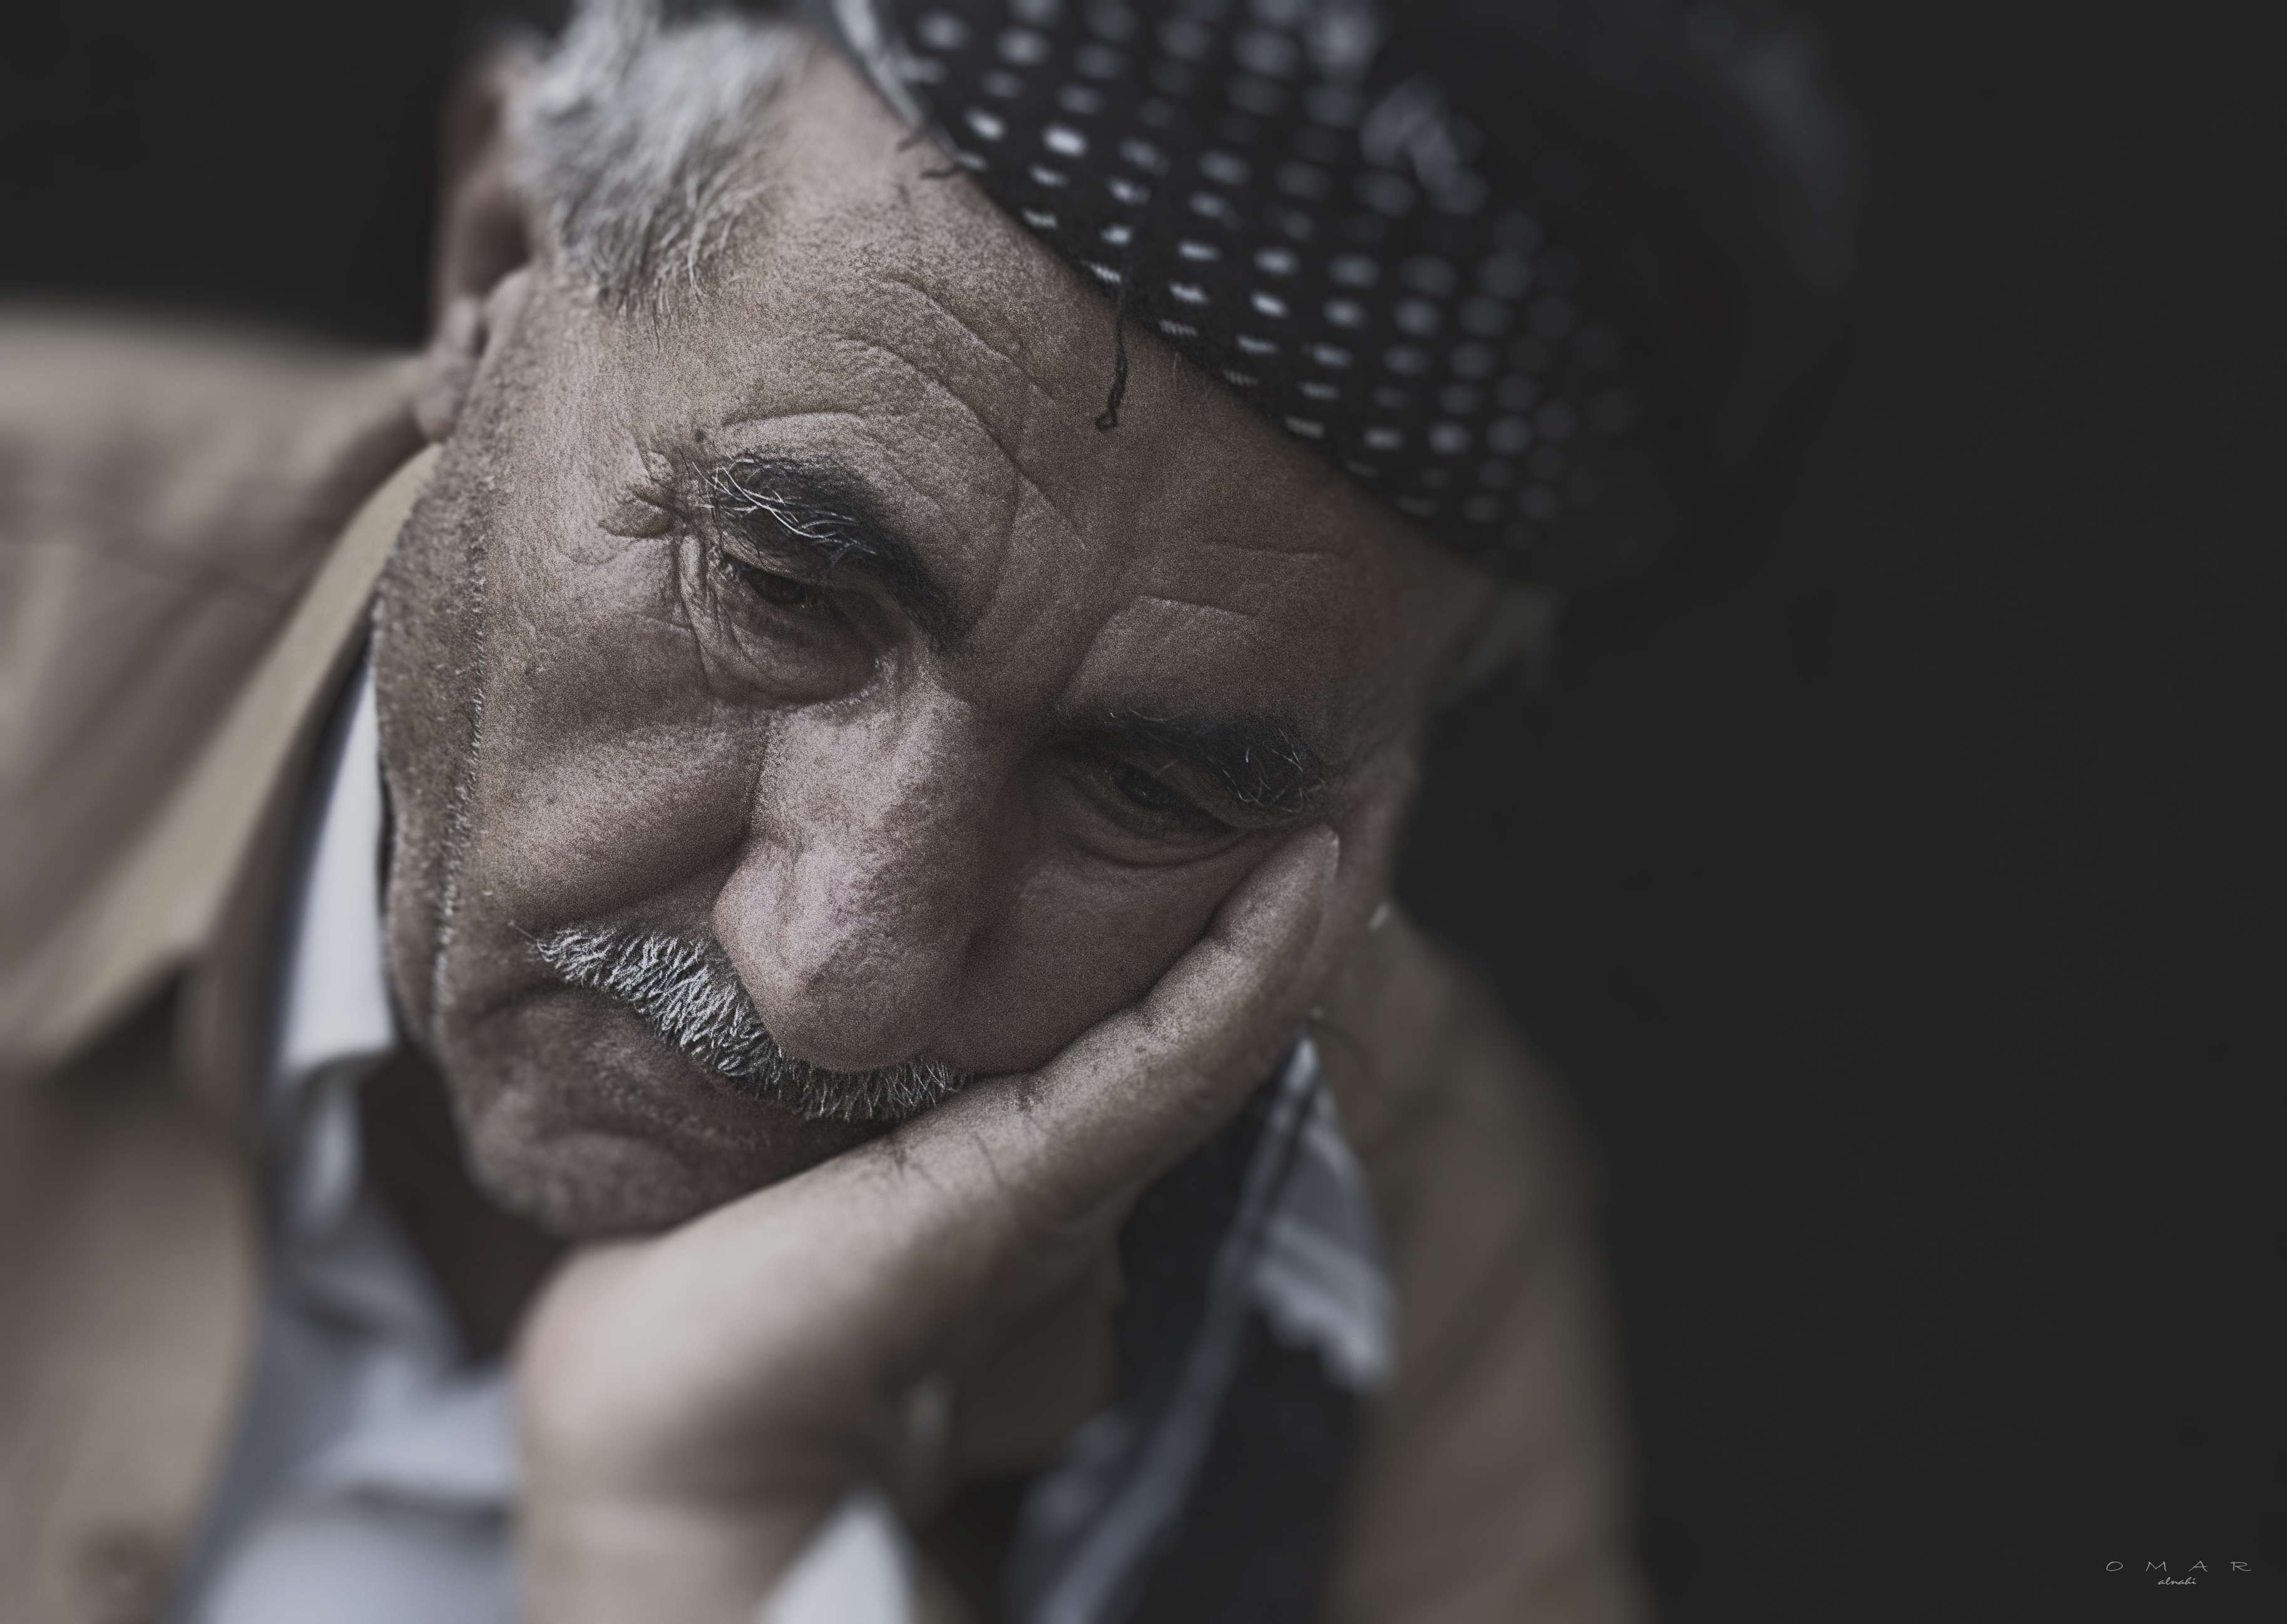
man, person, photography, old, monument, male, statue, portrait, black, monochrome, close up, elder, sad, face, sculpture, temple, head, grandfather, grandpa, photograph, elderly, unhappy, wrinkles, frustration, frustrated